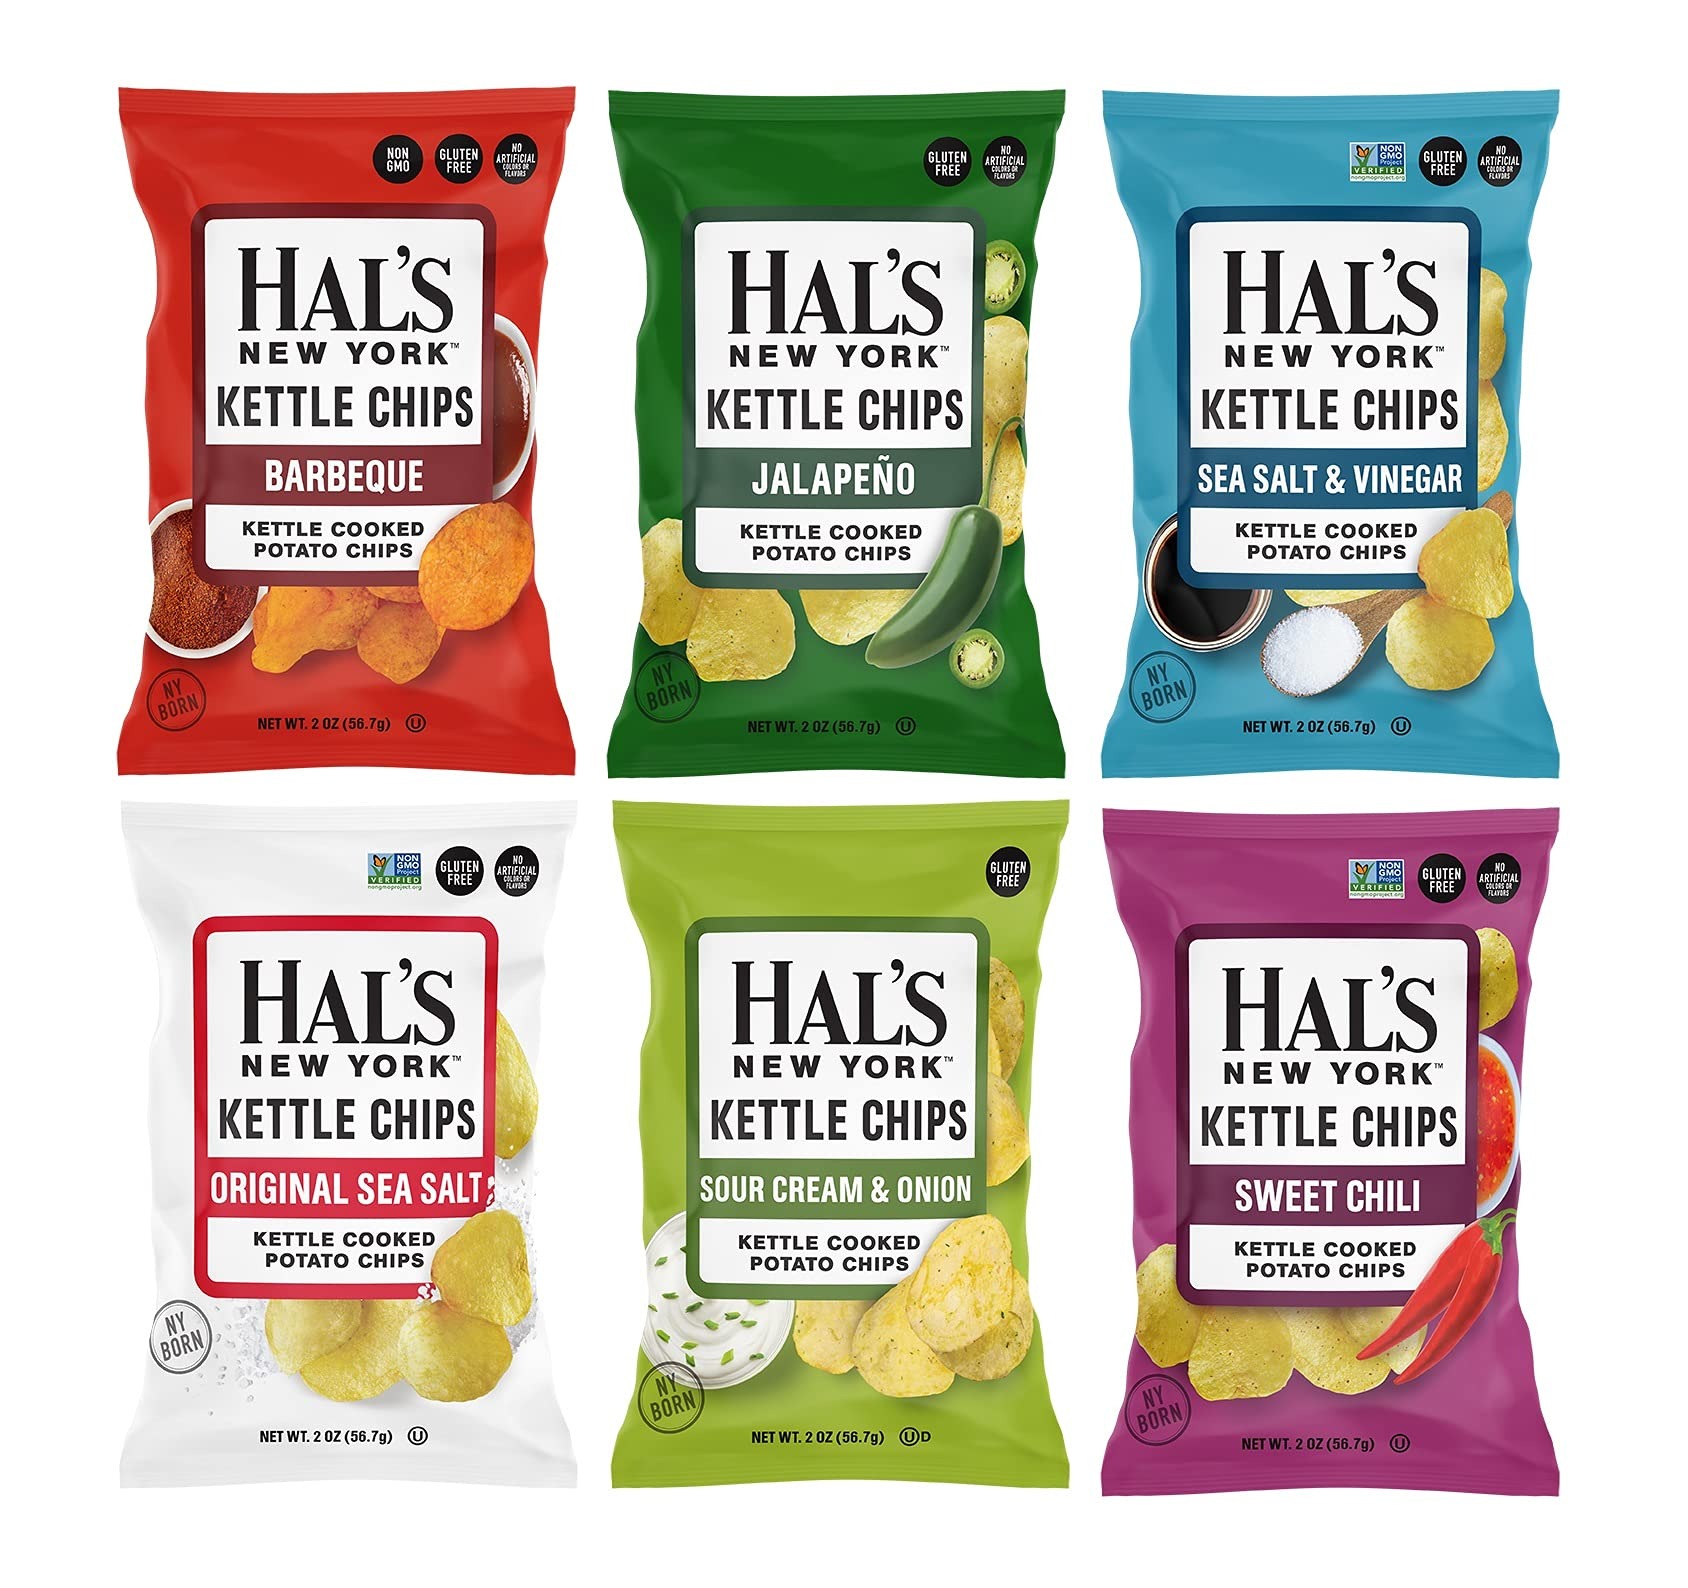
Item Name: Hal's New York Kettle Cooked Potato Chips, Gluten Free, 2oz (Best Sellers Variety Pack, Pack of 24)
Product Description: Hal was NY BORN, NY MADE. He loved to tease his sons by calling potato chips “crackers”. Today we pay tribute to Hal by bringing you great tasting Hal’s New York Kettle Cooked Potato Chips (or crackers) in the flavors that he loved. FROM OUR FAMILY TO YOURS... ENJOY!
Value: 48.0
Unit: Ounce

Price: 18.99